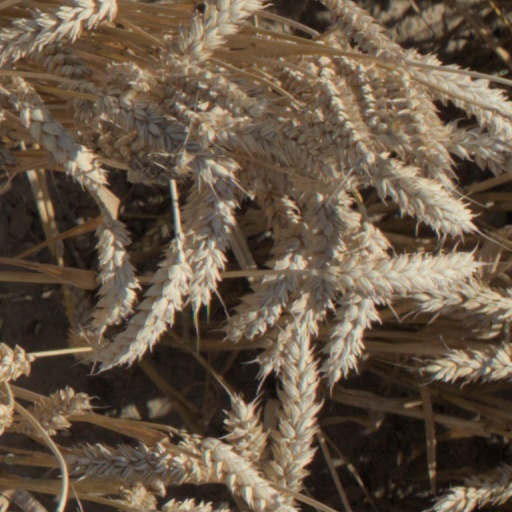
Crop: wheat